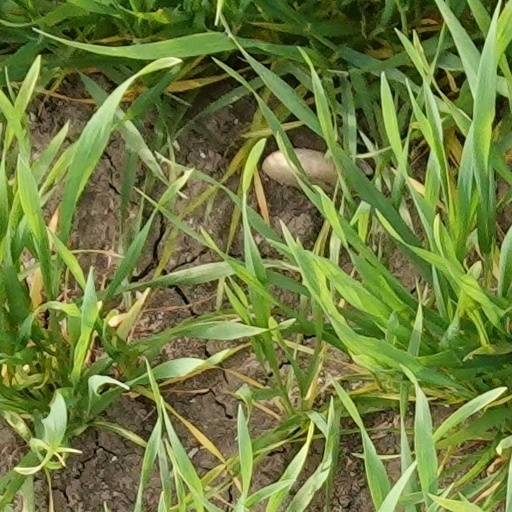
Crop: wheat